Yanni Wetzell

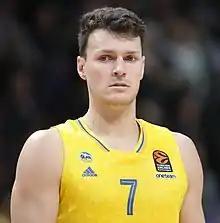
Wetzell playing for ALBA Berlin (2022)

Yannick Clemens Thomas Wetzell (born 8 July 1996) is a New Zealand professional basketball player for Akita Northern Happinets of the Japanese B.League. He played college basketball for the St. Mary's Rattlers, the Vanderbilt Commodores, and the San Diego State Aztecs.